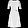
Label: Dress